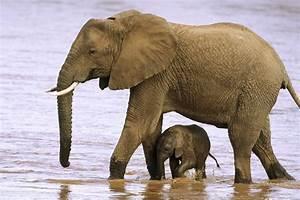
elephant